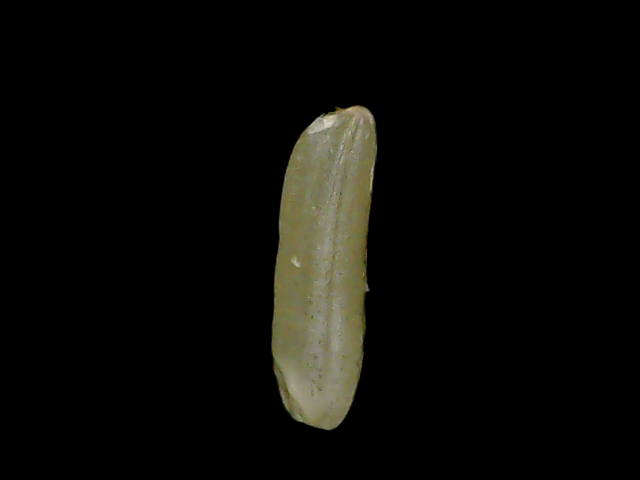
Rice variety: Binadhan19